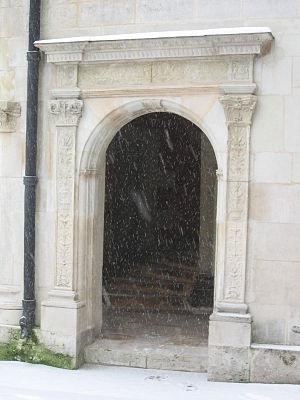
Hôtel d'Alluye
L’hôtel d’Alluye est un hôtel particulier du XVIᵉ siècle situé au Nᵒ 8 de la rue Saint-Honoré, à Blois, dans le département français de Loir-et-Cher. Construit par Florimond Robertet alors qu'il était secrétaire et notaire du roi Louis XII, l'hôtel porte le nom de sa baronnie d'Alluye.